Petras Vileišis

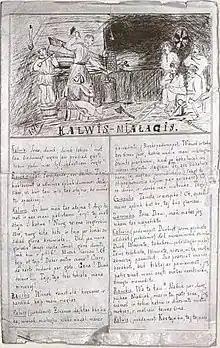
Page of "Kalvis melagis"

While a student in Saint Petersburg, Vileišis was a member of an informal group of Lithuanian students that used to gather in the apartments of graf Vladimir Zubov. Vileišis and the group established the Lithuanian-language newsletter "Kalvis melagis" (Smith the Liar) in violation of the Lithuanian press ban. It was a primitive 4-page publication – handwritten and then mimeographed in secret. While only about ten issues appeared between December 1875 and March 1876, it was the first known Lithuanian periodical published in the Russian Empire.